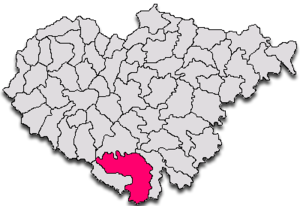
Almașu est une commune roumaine du județ de Sălaj, dans la région historique de Transylvanie et dans la région de développement du Nord-ouest.